Laal Moroger Jhuti

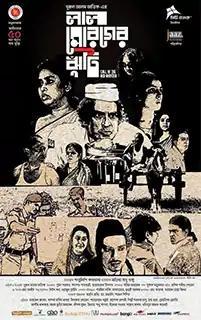

Laal Moroger Jhuti is a 2021 Bangladeshi War-drama film was written and directed by Nurul Alam Atique. It was produced by Matia Banu Shuku. The film stars Ashna Habib Bhabna,Shahjahan Shamrat, Jyotika Jyoti, Deepak Suman, Ahmed Rubel, Ashish Khandaker, Laila Hasan and Zinat Sanu Swagata.